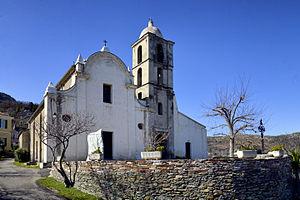
San-Gavino-di-Tenda est une commune française située dans la circonscription départementale de la Haute-Corse et le territoire de la collectivité de Corse.